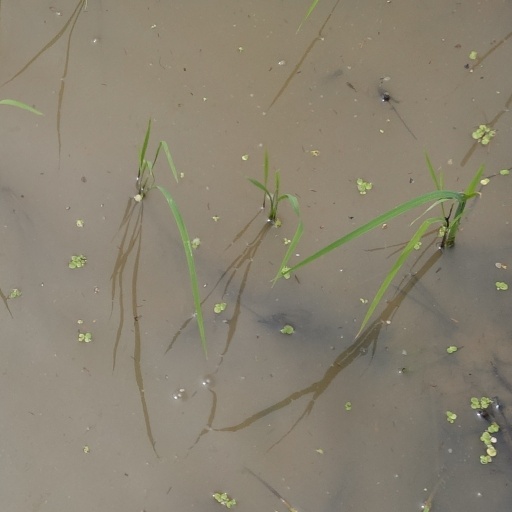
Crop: rice